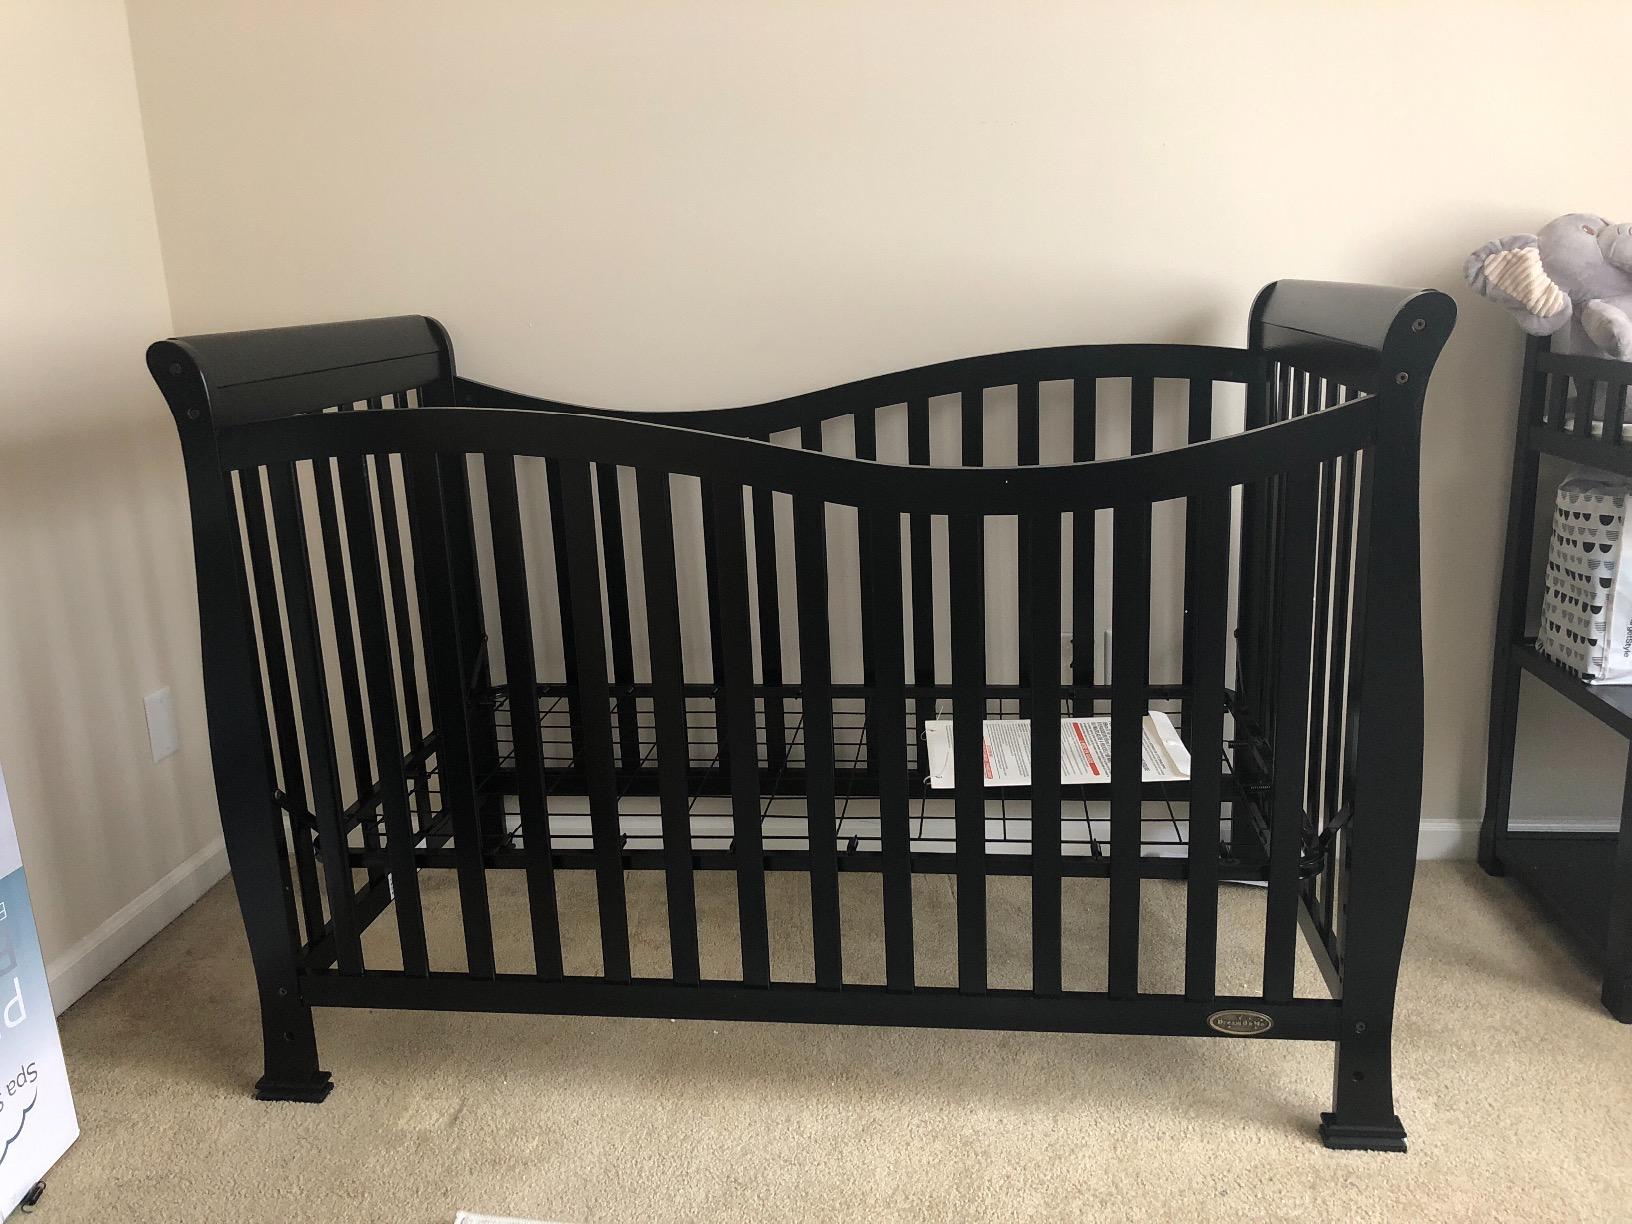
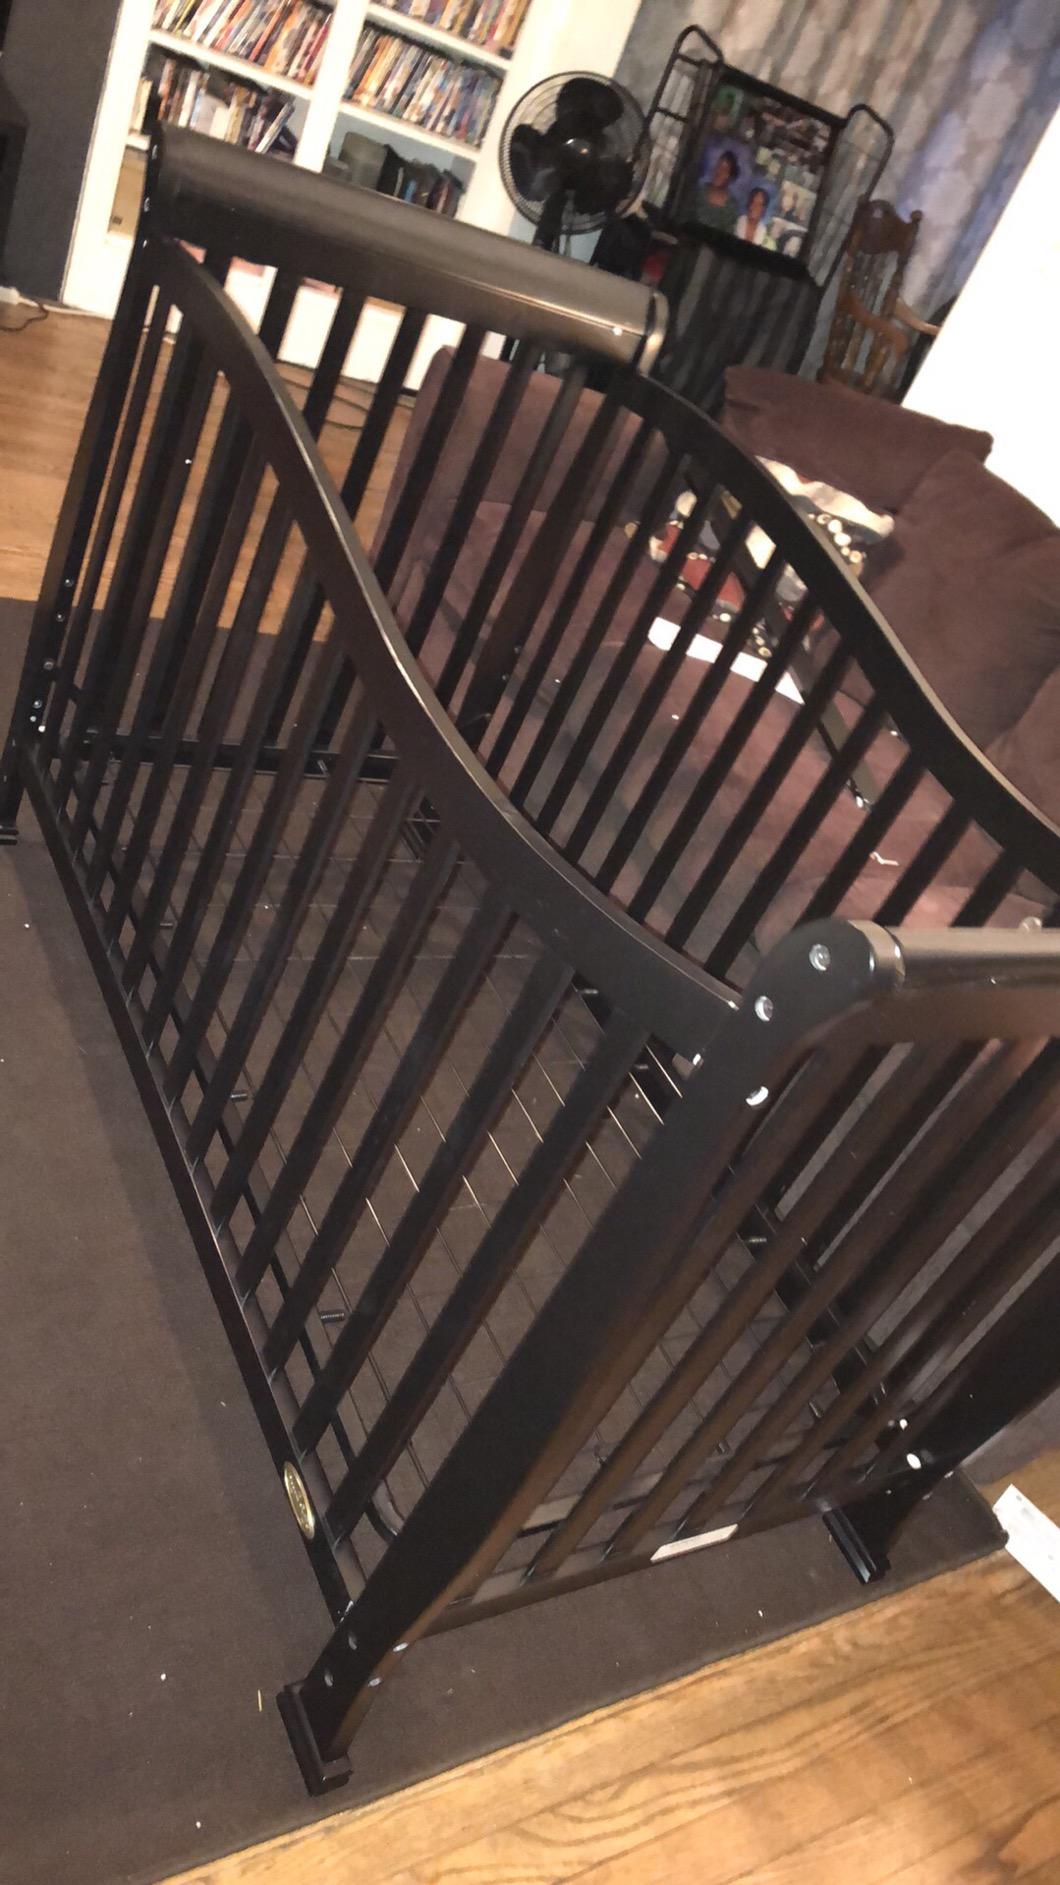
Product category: products_crib
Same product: yes